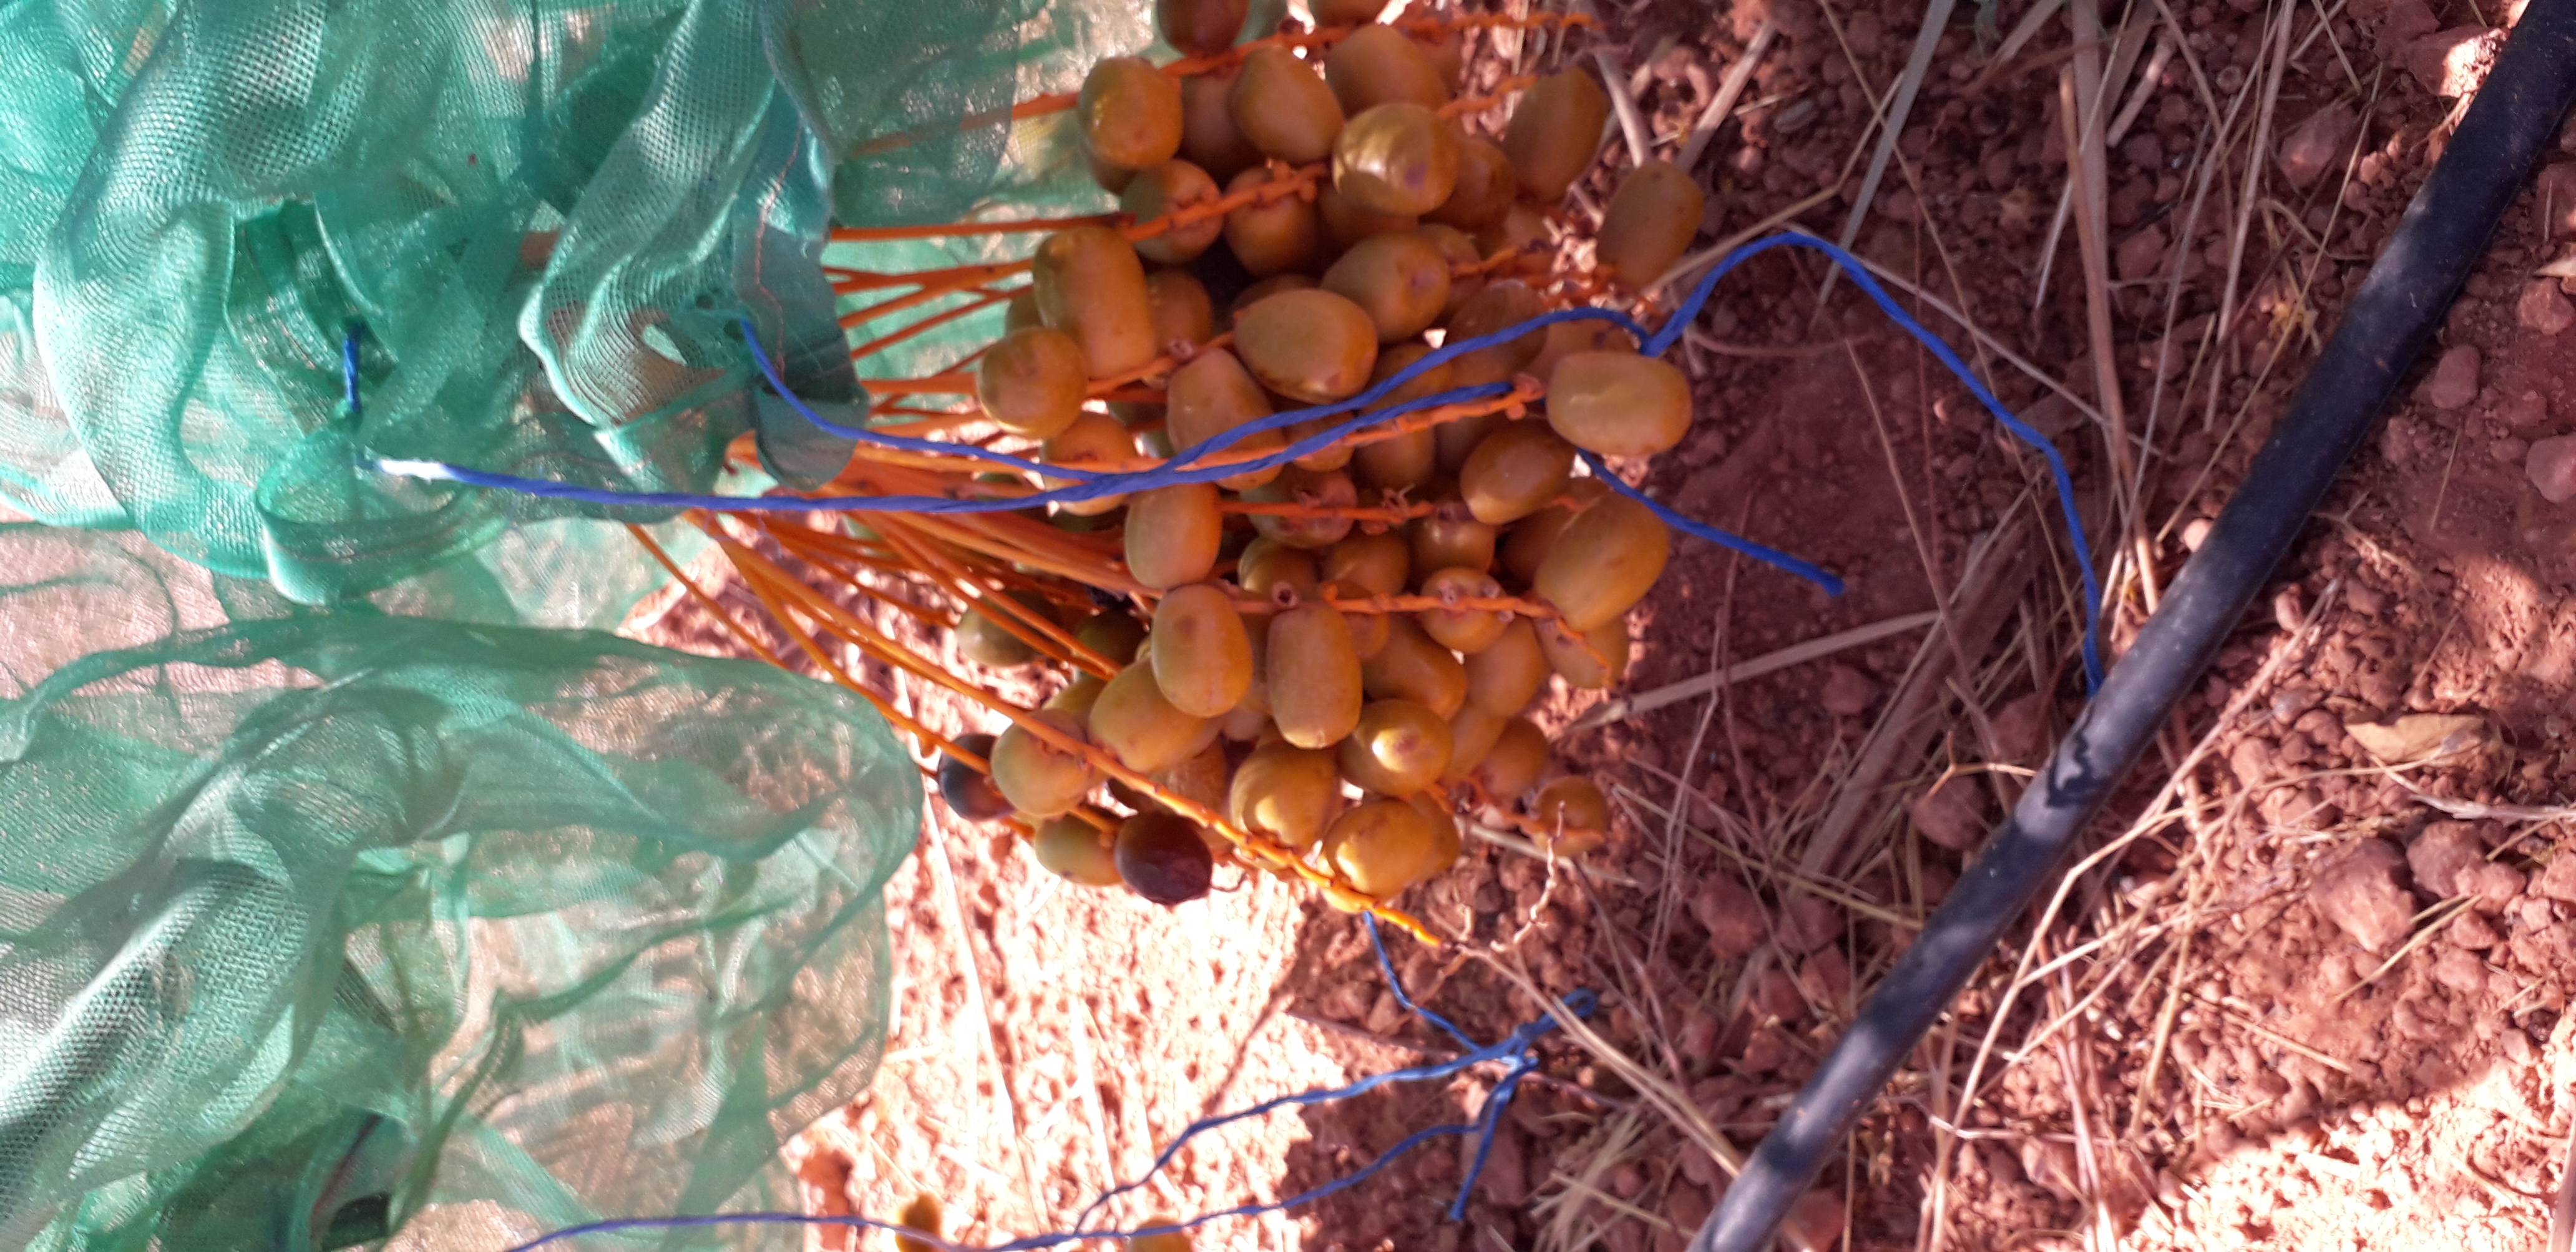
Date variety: Boufagous